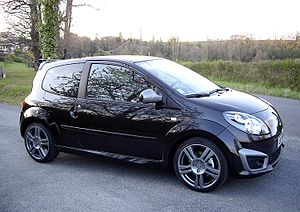
Renault Twingo / Twingo II (2007−2014) / Specialmodeller
Renault Twingo er en firepersoners mikrobil fra den franske bilfabrikant Renault, som kom på markedet i foråret 1993.